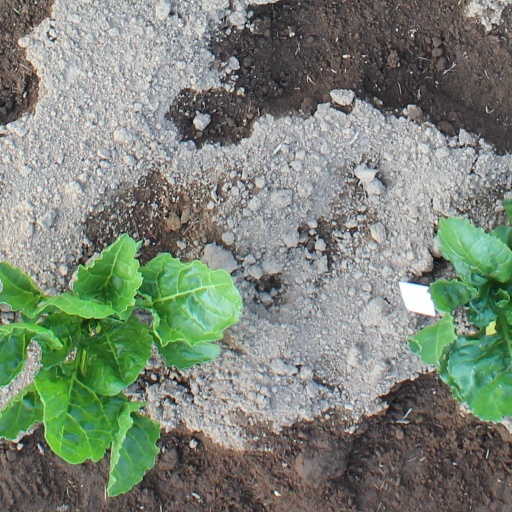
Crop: sugar beet